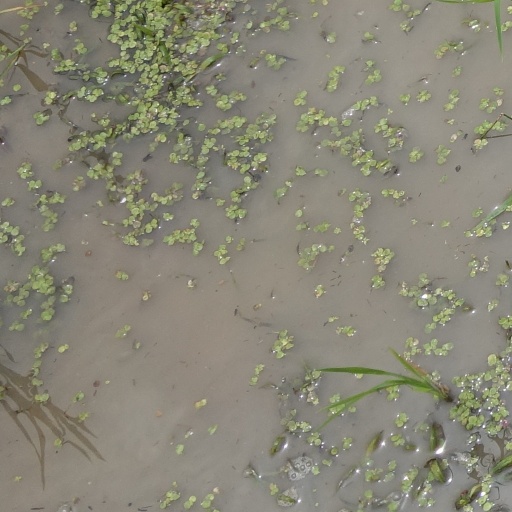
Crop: rice